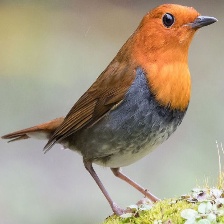
Species: JAPANESE ROBIN
Scientific name: ERITHACUS AKAHIGE
ImageNet parent category: robin